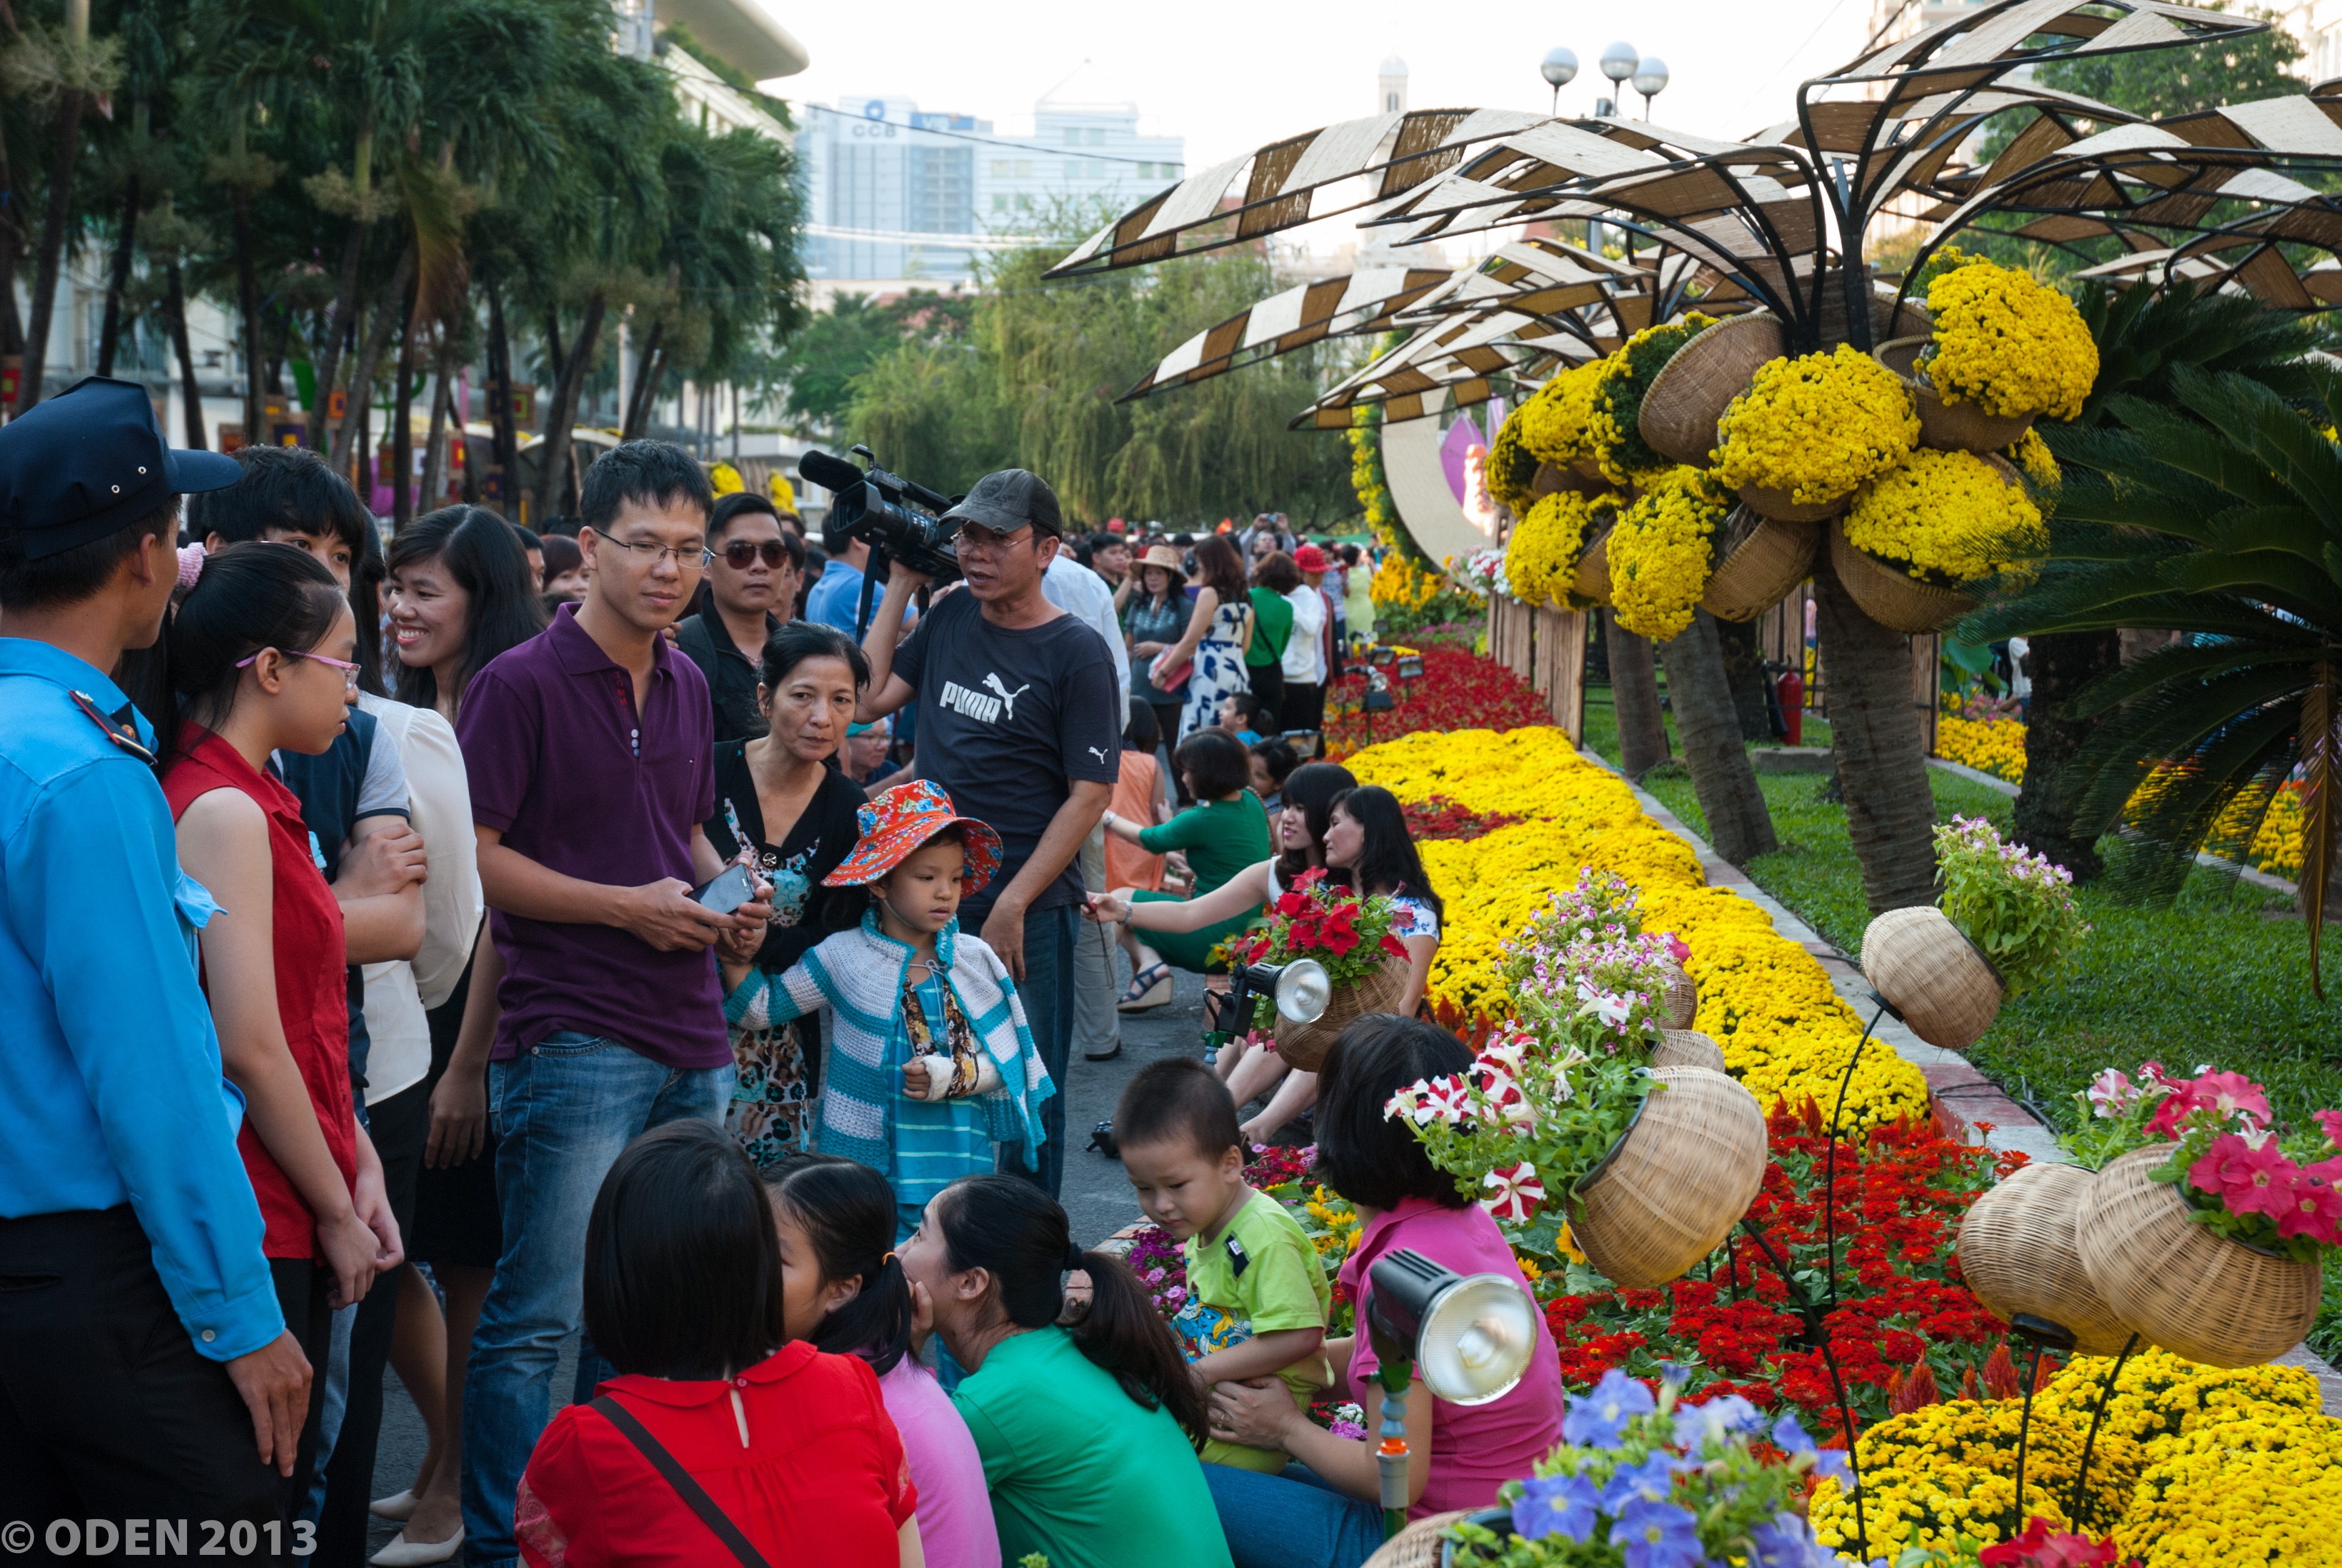
nature, person, people, sky, sunlight, flower, spring, color, human, market, colorful, yellow, public space, flowers, faces, crowded, red and white